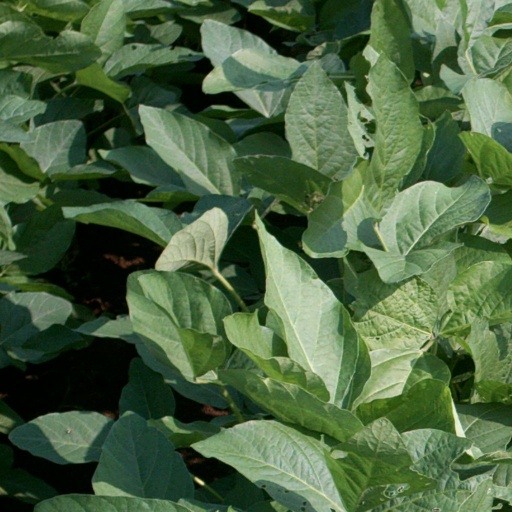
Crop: soybean